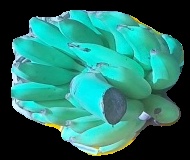
Variety: elakki-bale
Grade: grade2